National Cycle Route 4

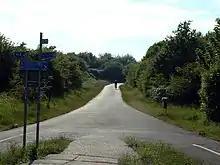
The Bristol & Bath Railway Path is part of Route 4.

The Bath to Bristol section of the route follows the Bristol & Bath Railway Path, a dedicated cycle path on a disused railway line. This is entirely traffic-free.